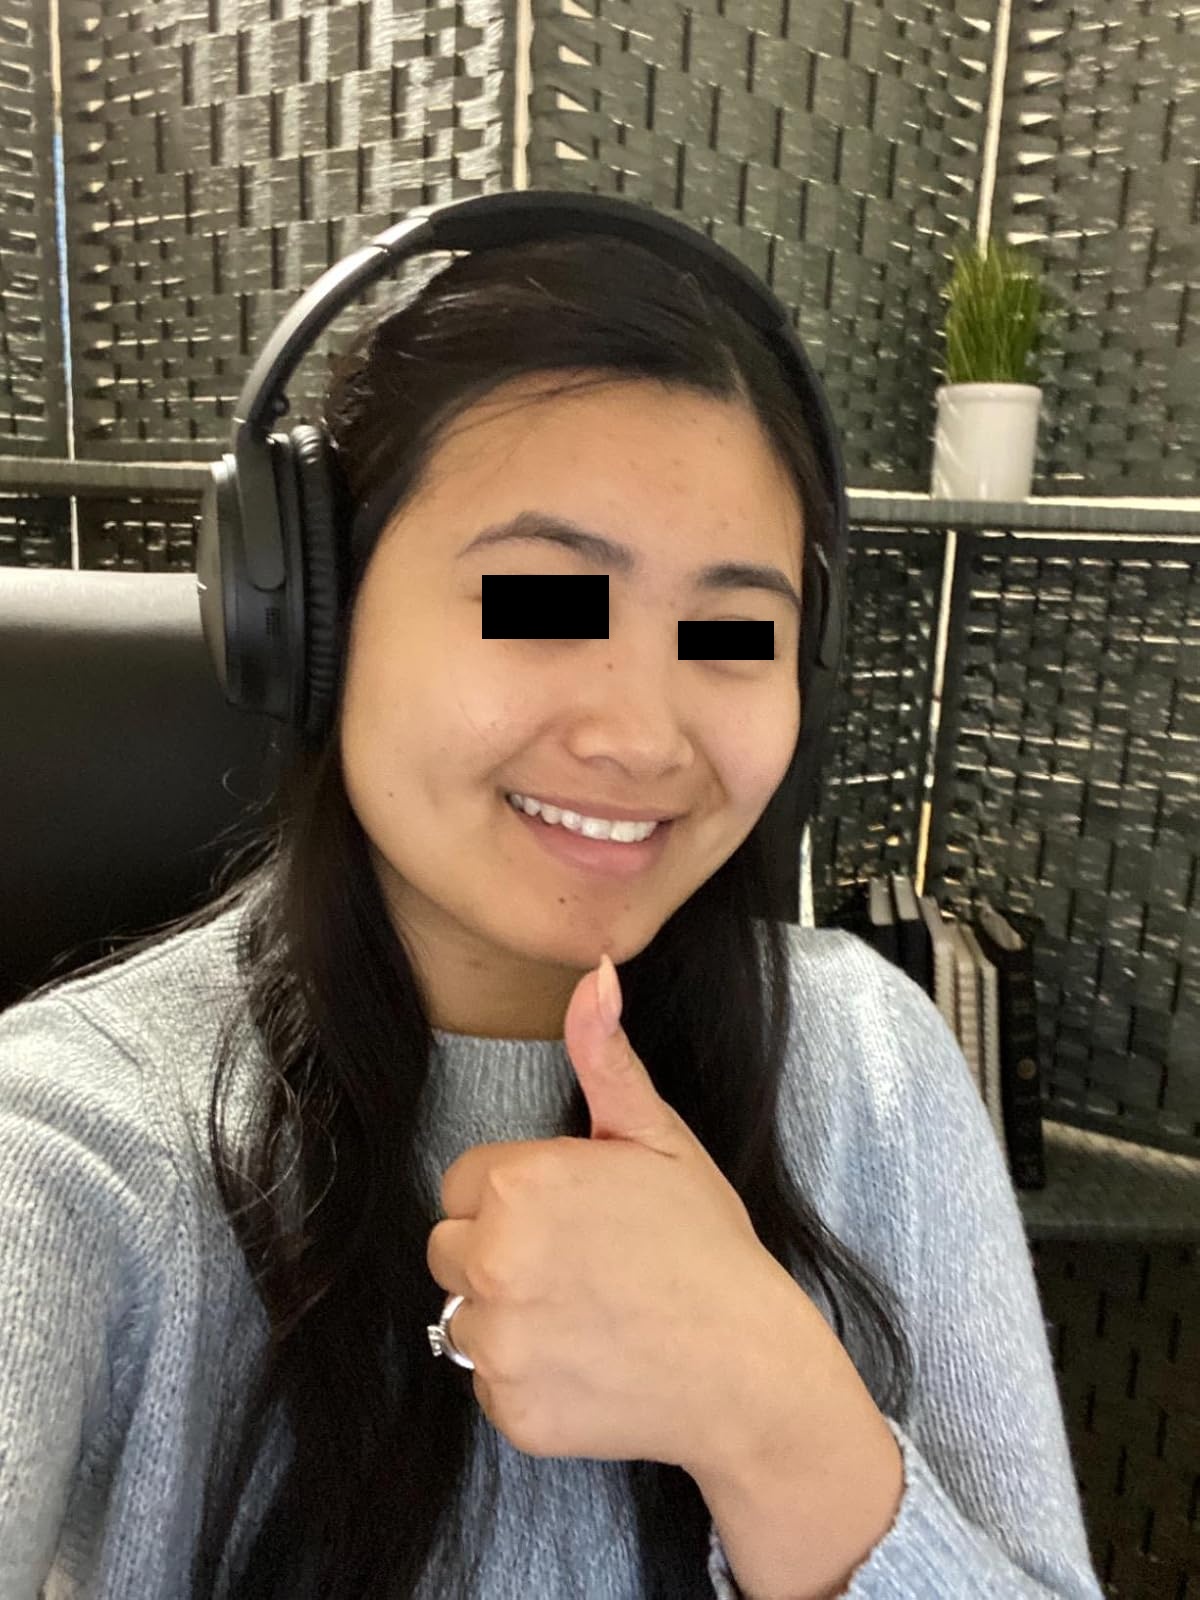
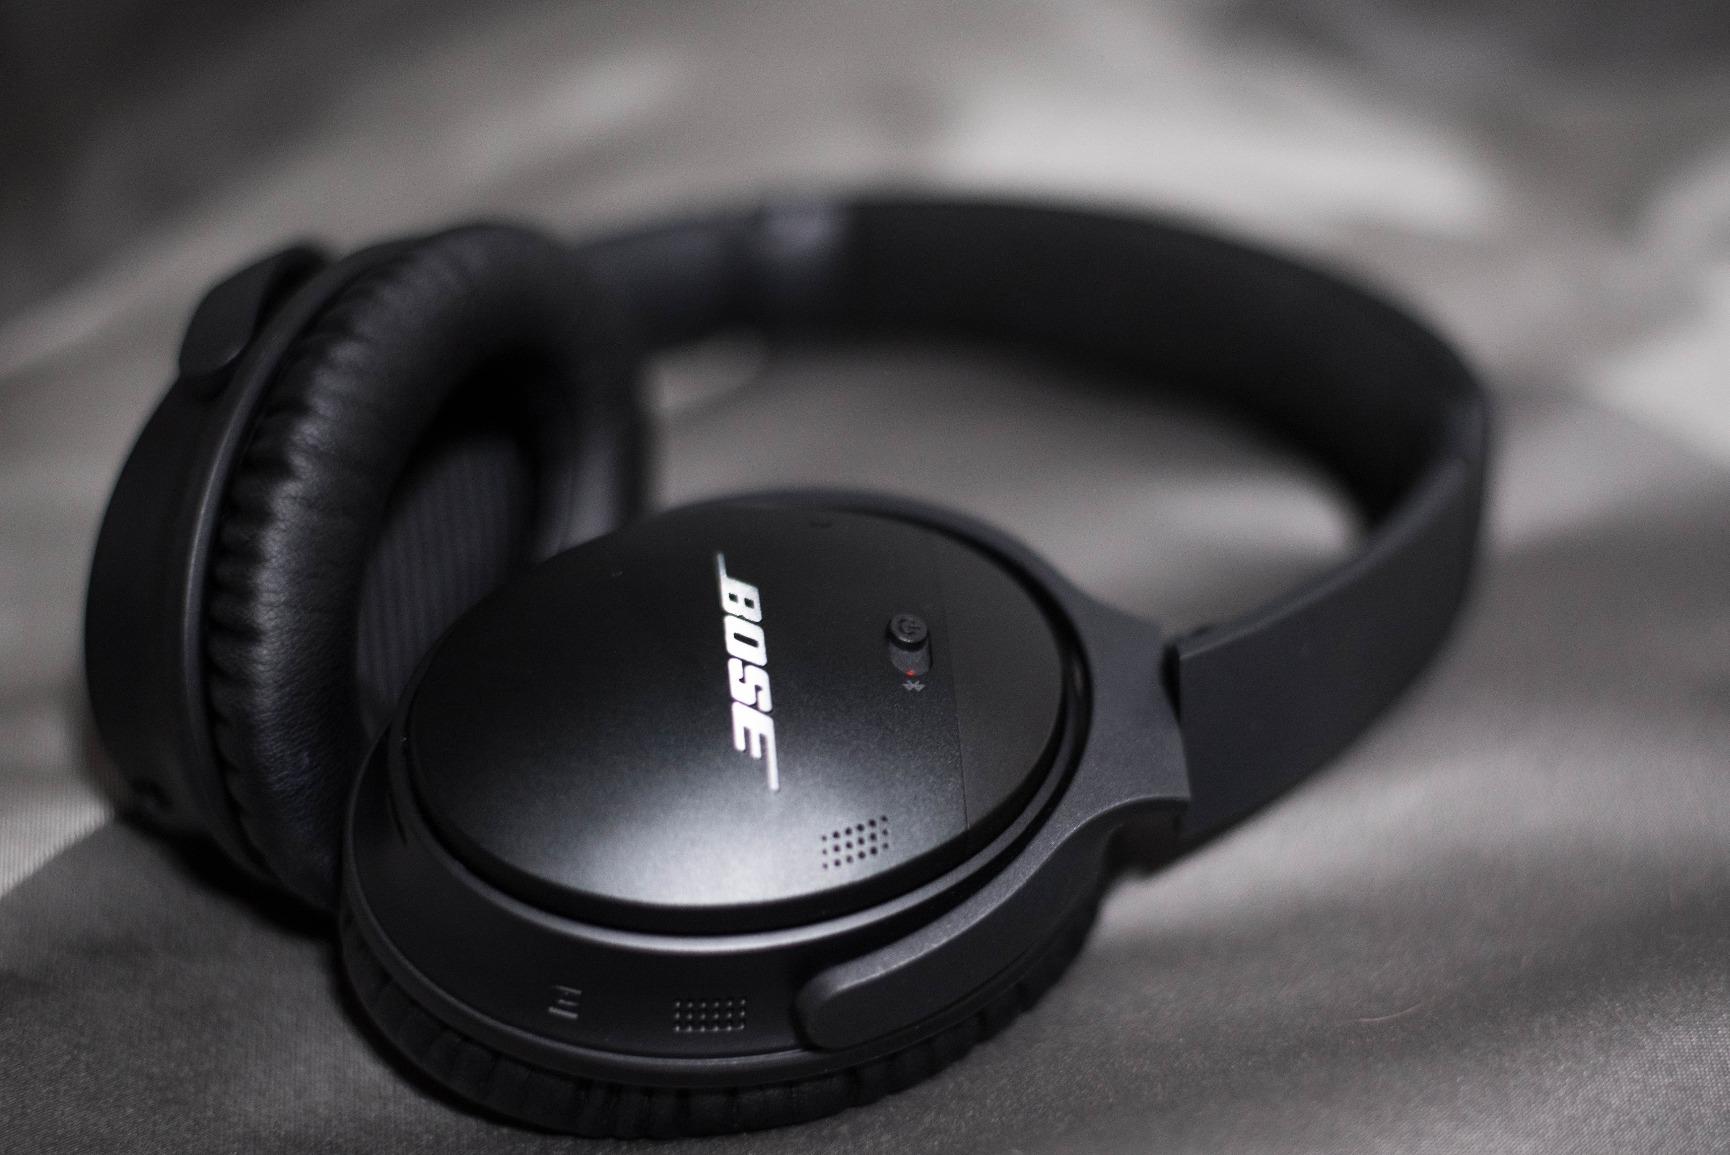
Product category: headphones
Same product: yes